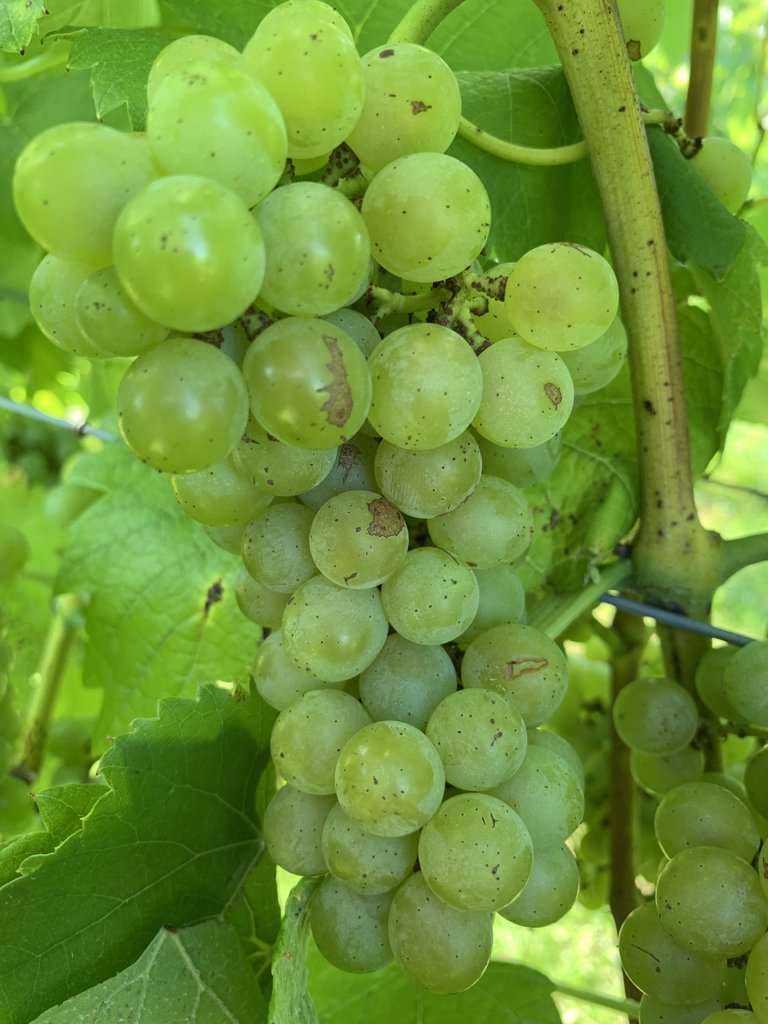
Berries visible: 60
Grape clusters: 2